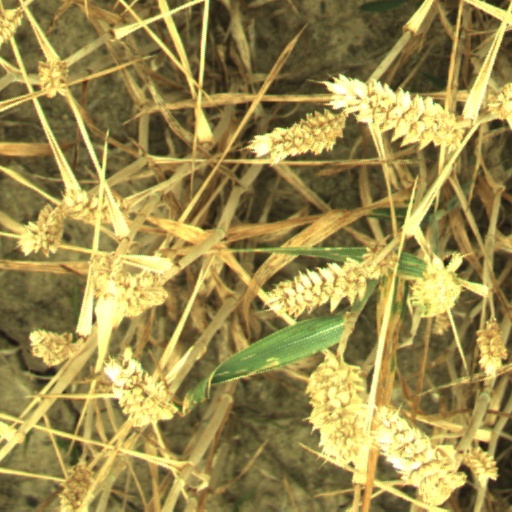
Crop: wheat